Great Kills (TV series)

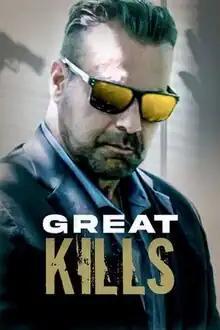
Official poster

Great Kills is an American dark comedy crime drama television series created by James Merendino and Lisa Hammer with Producer and Star Steve S. Stanulis that premiered on Tubi on March 25, 2023.